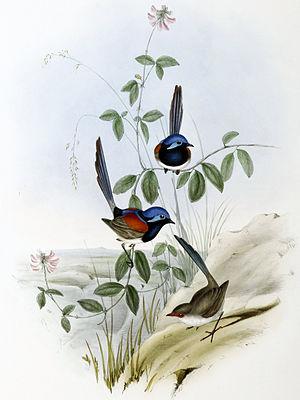
Le Mérion à gorge bleue est une espèce de passereaux de la famille des Maluridae.